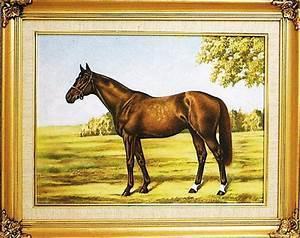
horse